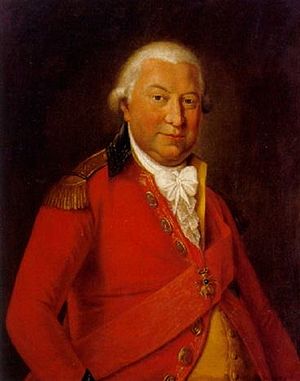
Ludvig Eugen af Württemberg
Ludvig Eugen af Württemberg var den tredje søn efter Karl Alexander af Württemberg og Maria Augusta Anna af Thurn und Taxis. Han giftede sig med Sophie Albertine, datter af August Gottfried Dietrich greve af Beichlingen og Sophie Helene grevinde af Stoecken. Ludvig og Sophie fik tre døtre.